Palermo Cathedral

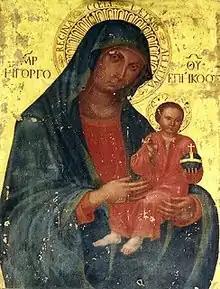
Vergine col Bambino inside the cathedral by Antonio Filocamo.

The 1466 Gothic-Catalan style wooden choir and the marble remains of the Gagini's retable (removed during the 18th-century alterations) are also precious, as well as a marble statue of the "Madonna with Child" by Francesco Laurana and pupils (1469), a 13th-century polychrome "Crucifix" by Manfredi Chiaramonte, the holy water stoup on the fourth pilaster (by Domenico Gagini) and the "Madonna della Scala" by Antonello Gagini, on the high altar of the new sacristy. The Relics Chapel contains the relics of St. Christina, St. Ninfa, St. Cosma, St. Agatha and St. Mamilianus, first patron of Palermo.